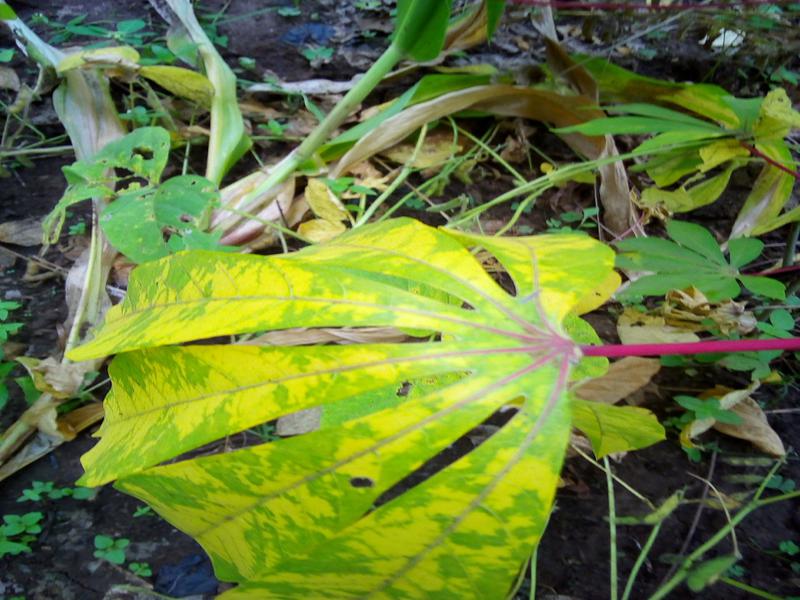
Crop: cassava
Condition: brown_streak_disease